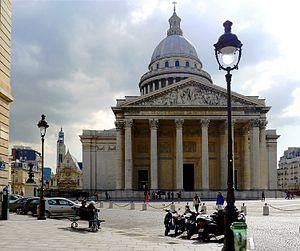
Place du Panthéon - Paris V
La place du Panthéon est une place du 5ᵉ arrondissement de Paris, s'étendant devant le Panthéon.